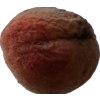
Label: peach